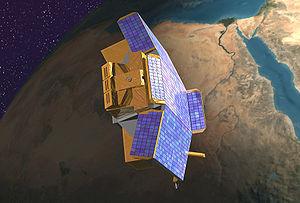
CHIPSat ou CHIPS ou Explorer 82 est un micro satellite scientifique de 60 kg du programme University-Class Explorer de la NASA lancé en 2003. La charge utile est constituée par un spectrographe observant les émissions dans l'extrême ultraviolet des gaz interstellaires.